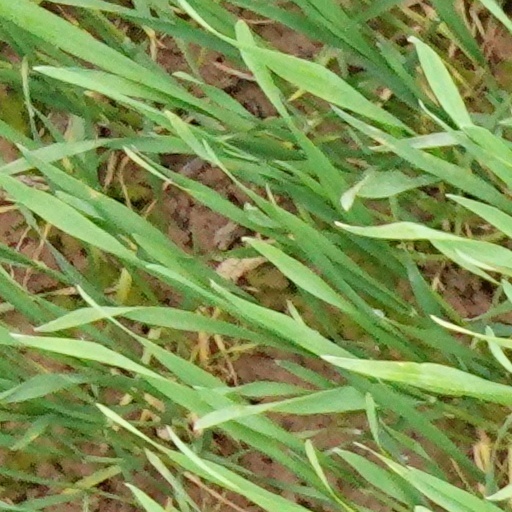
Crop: wheat